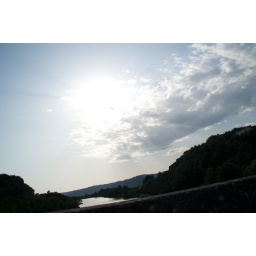
Nice sky above Greoux les Bains. You can see the river &amp;quot;Verdon&amp;quot;